United States nuclear weapons in Japan

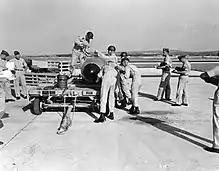
Mark 7 Atomic bomb being readied by the 8th Tactical Fighter Wing at Kadena Air Base

After the Battle of Okinawa the island was first placed under the control of the United States Navy. Following the surrender of Japan, the U.S military occupied Japan and Okinawa was put under control of the United States Military Government of the Ryukyu Islands on September 21, 1945, and an Okinawa Advisory Council was created.